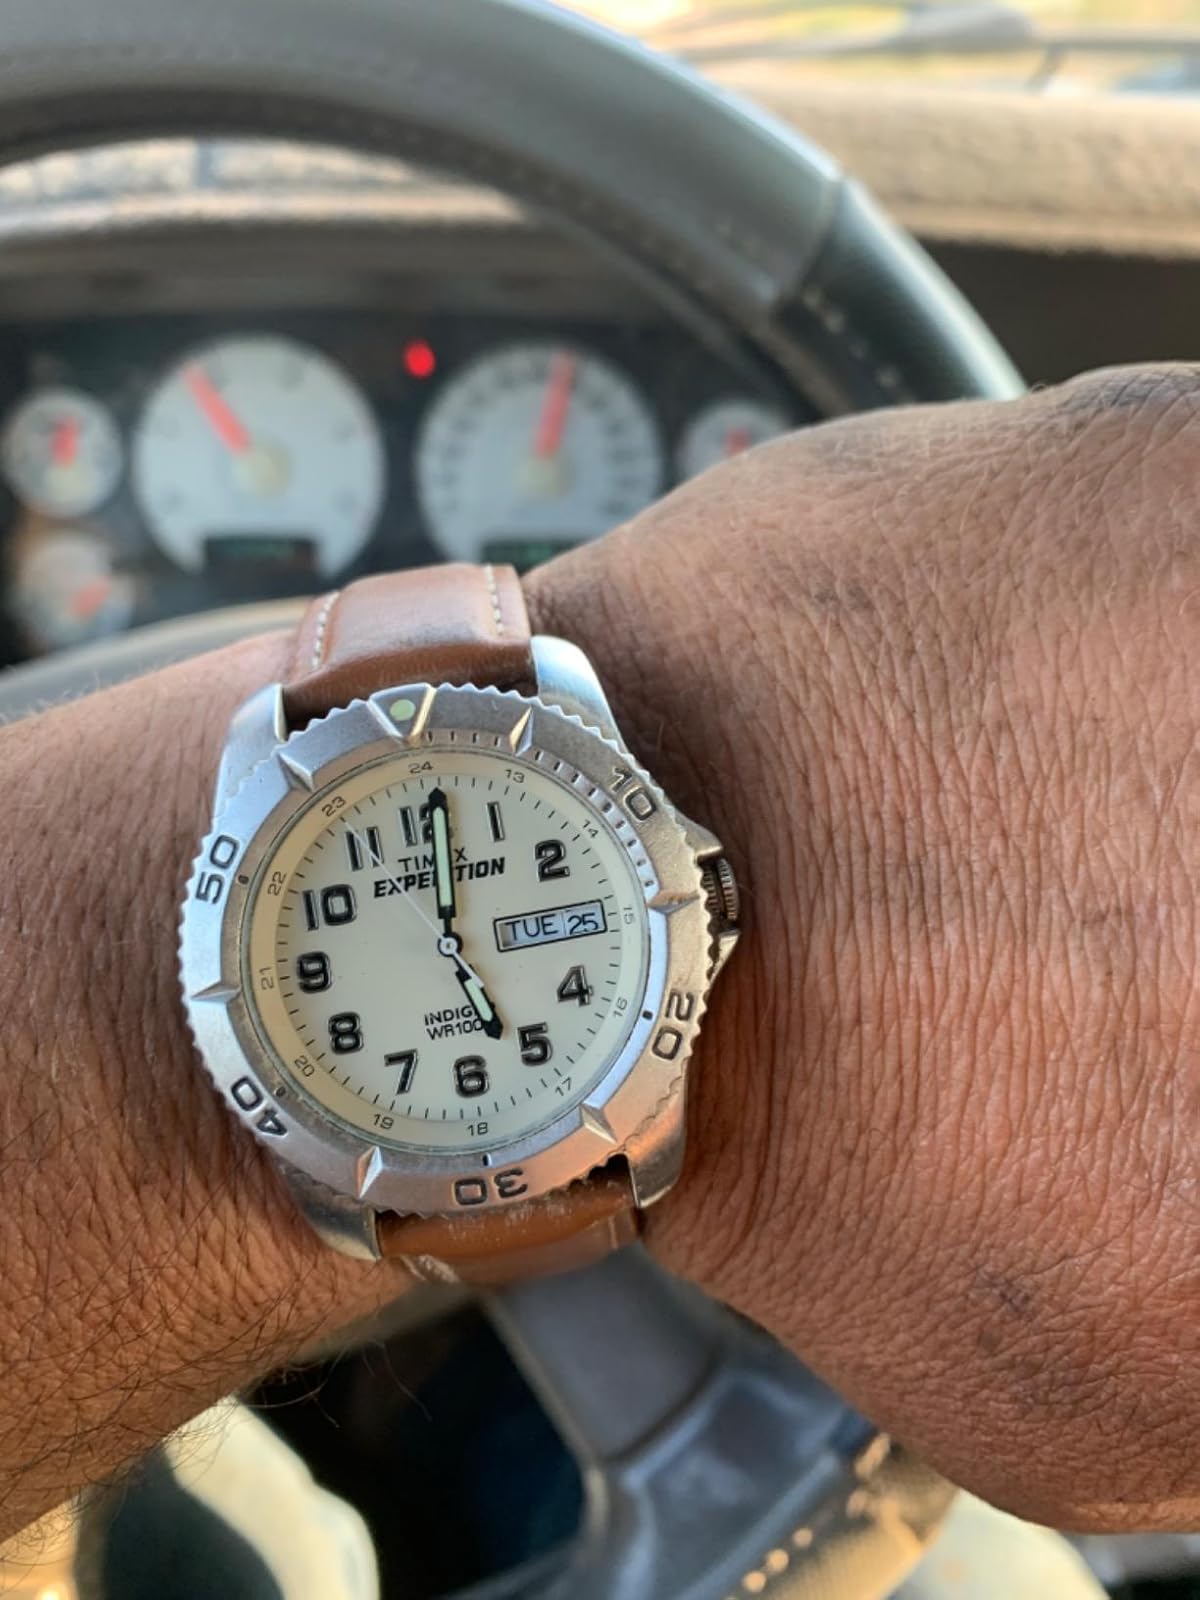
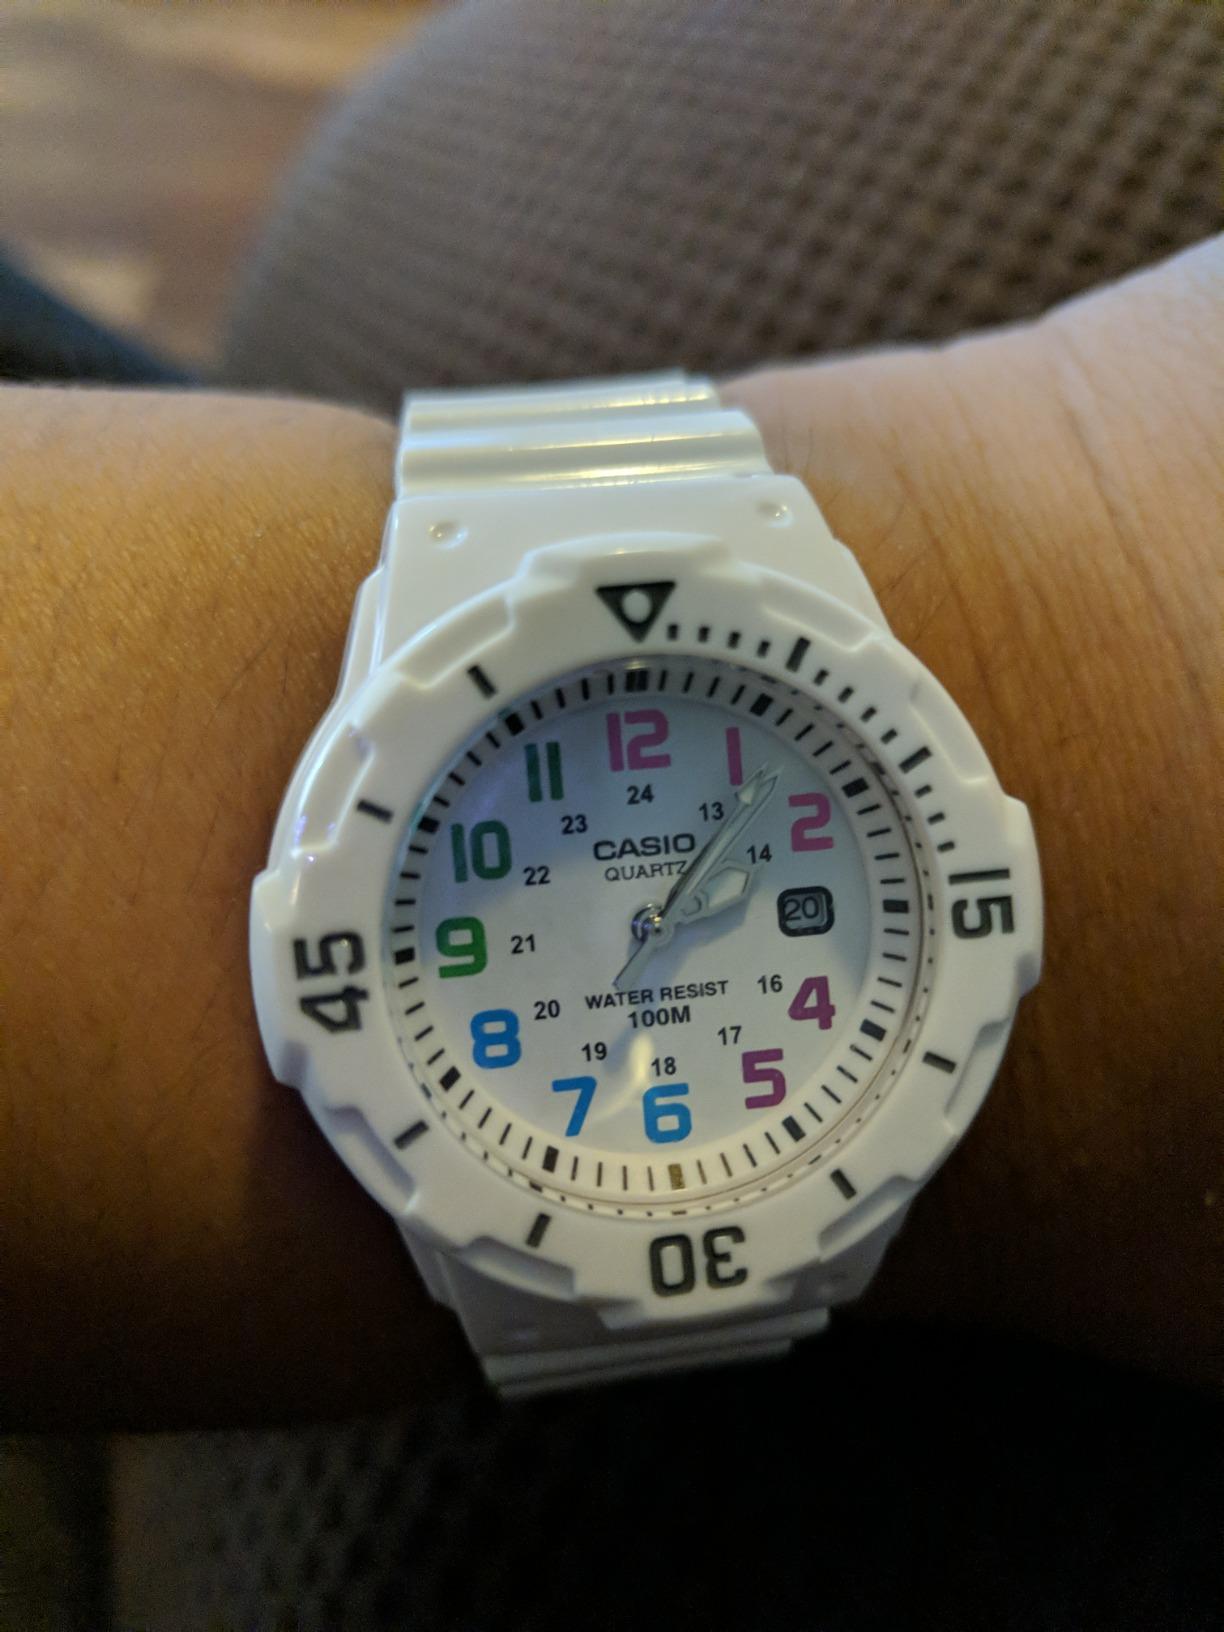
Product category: accessories_watch
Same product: no